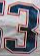
Number: 3